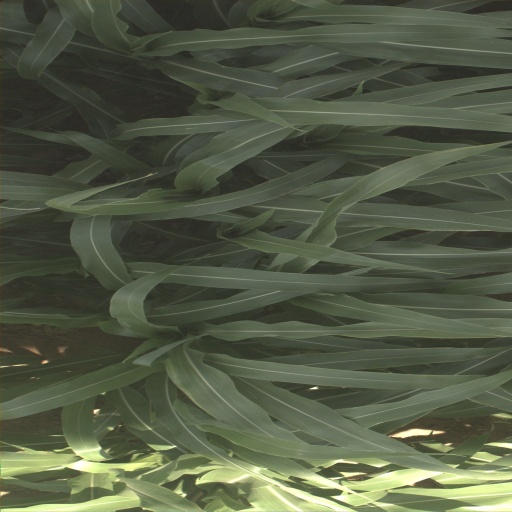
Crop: sorghum